Beau Robinson

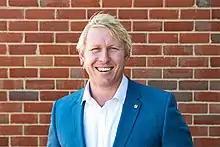

Beau Robinson (born 15 August 1986) is a former Australian rugby union player, now Leadership & Culture Coach. Robinson played for the NSW Waratahs and Queensland Reds in the Super Rugby, and represented Australia making his senior debut in 2011. Robinson was a Flanker however was able to cover multiple positions in the forwards.